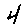
Label: 4